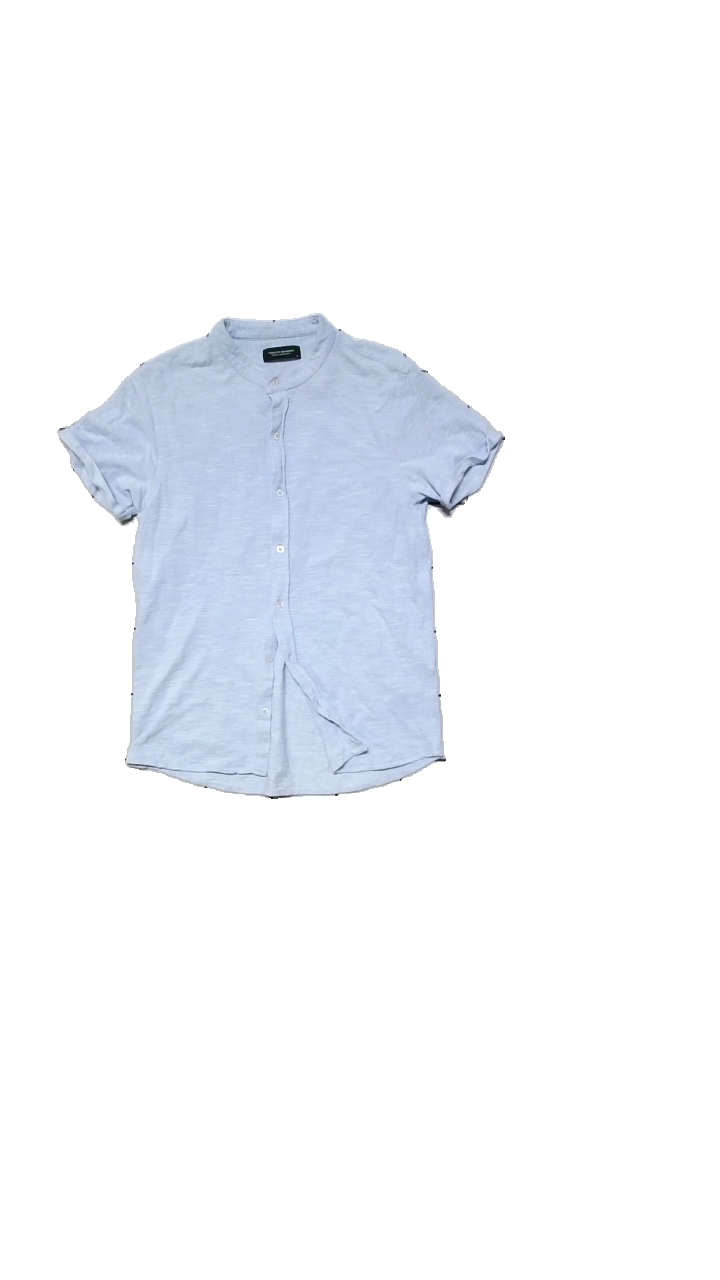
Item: Top (Men)
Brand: Clean Cut Copenhagen
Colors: Blue
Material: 100% cotton
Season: All
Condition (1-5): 3
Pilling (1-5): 2
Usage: Reuse
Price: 50-100